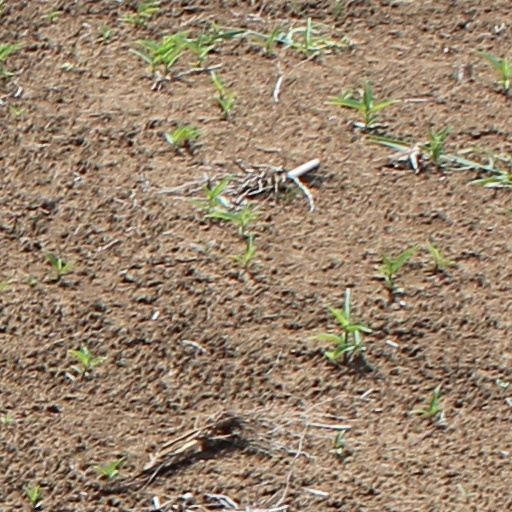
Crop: wheat